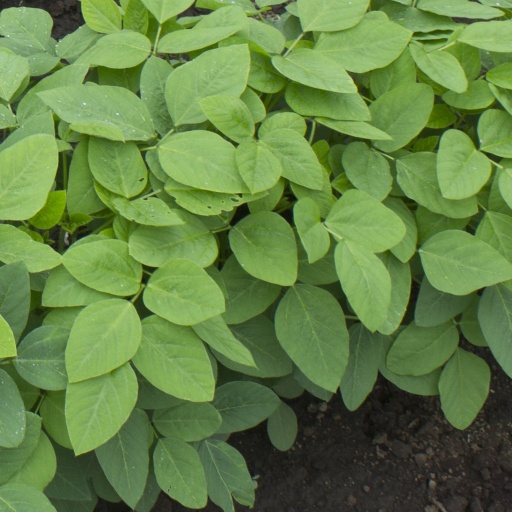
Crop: soybean